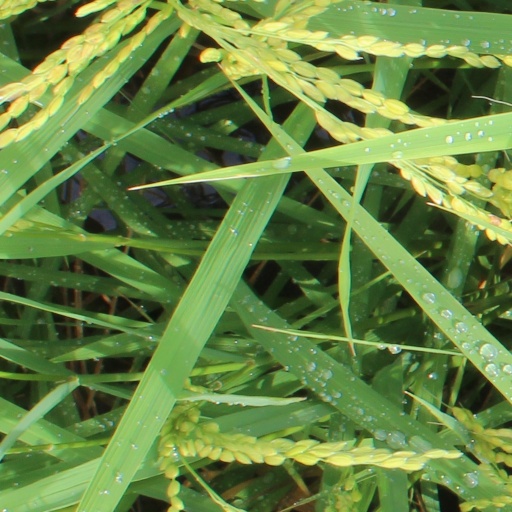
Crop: rice